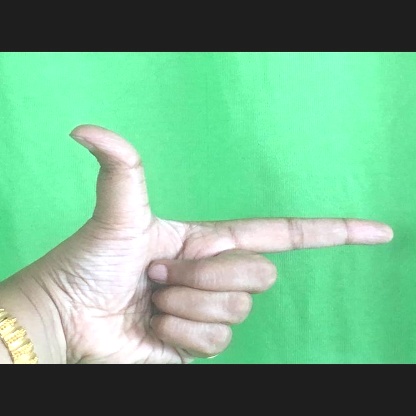
Mudra: Chandrakala